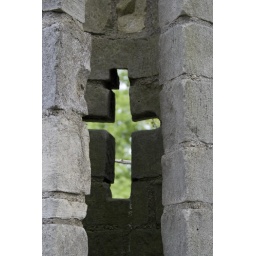
An archer's window in the north east side of the Roman city wall around York